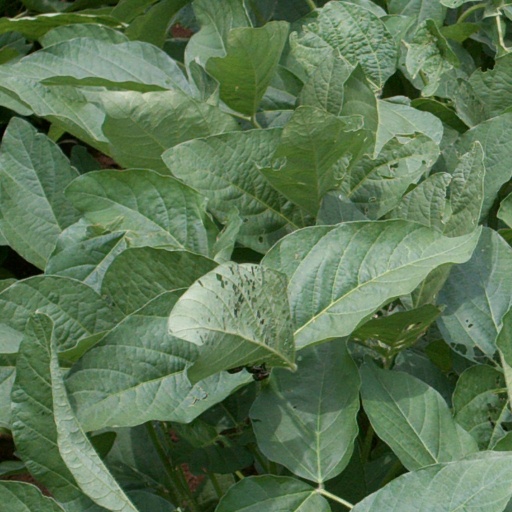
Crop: soybean